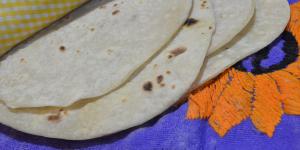
tortillas para wrap